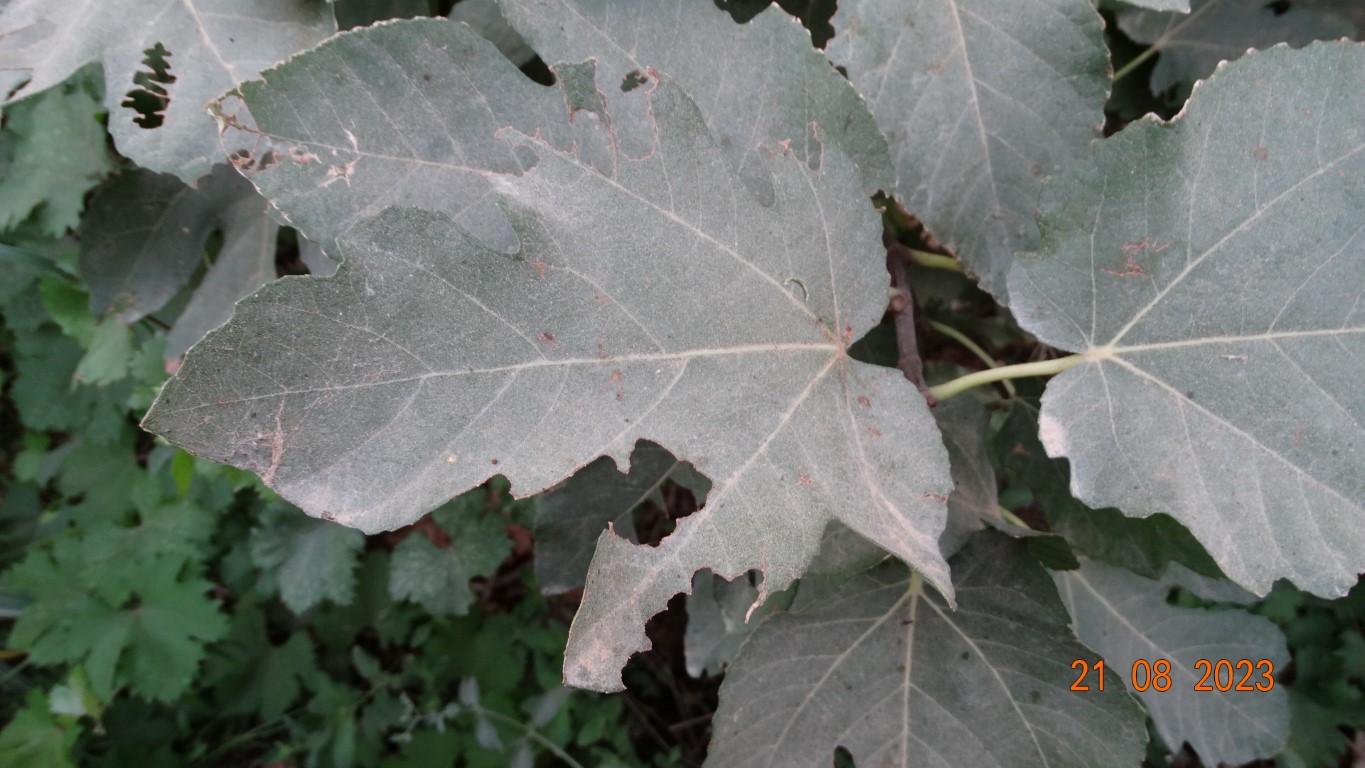
Label: infected